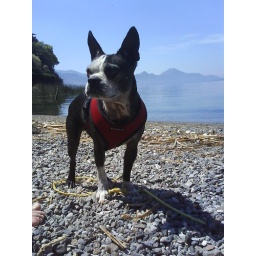
A little dog who thinks he's very big guarding the pebble beach near Panajachel on lake Atitlan, Guatemala